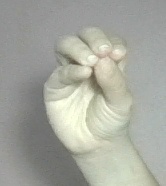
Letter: ha